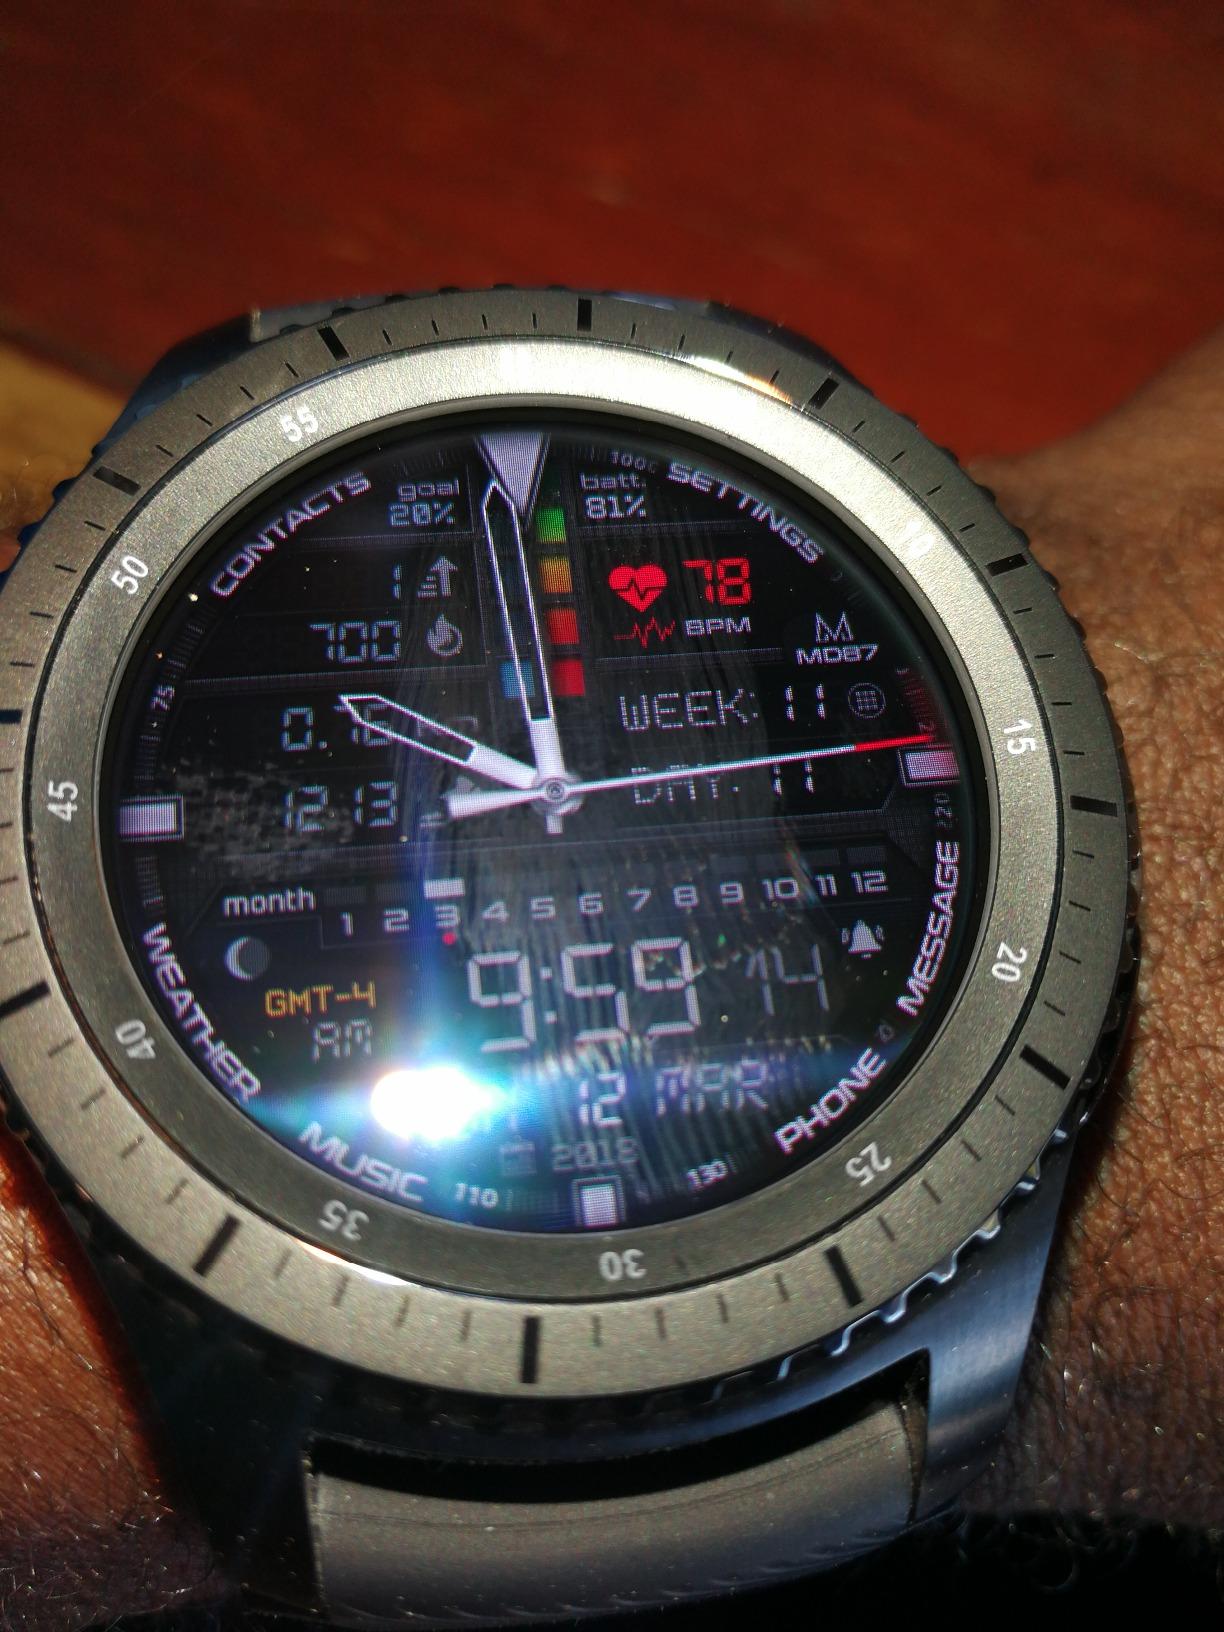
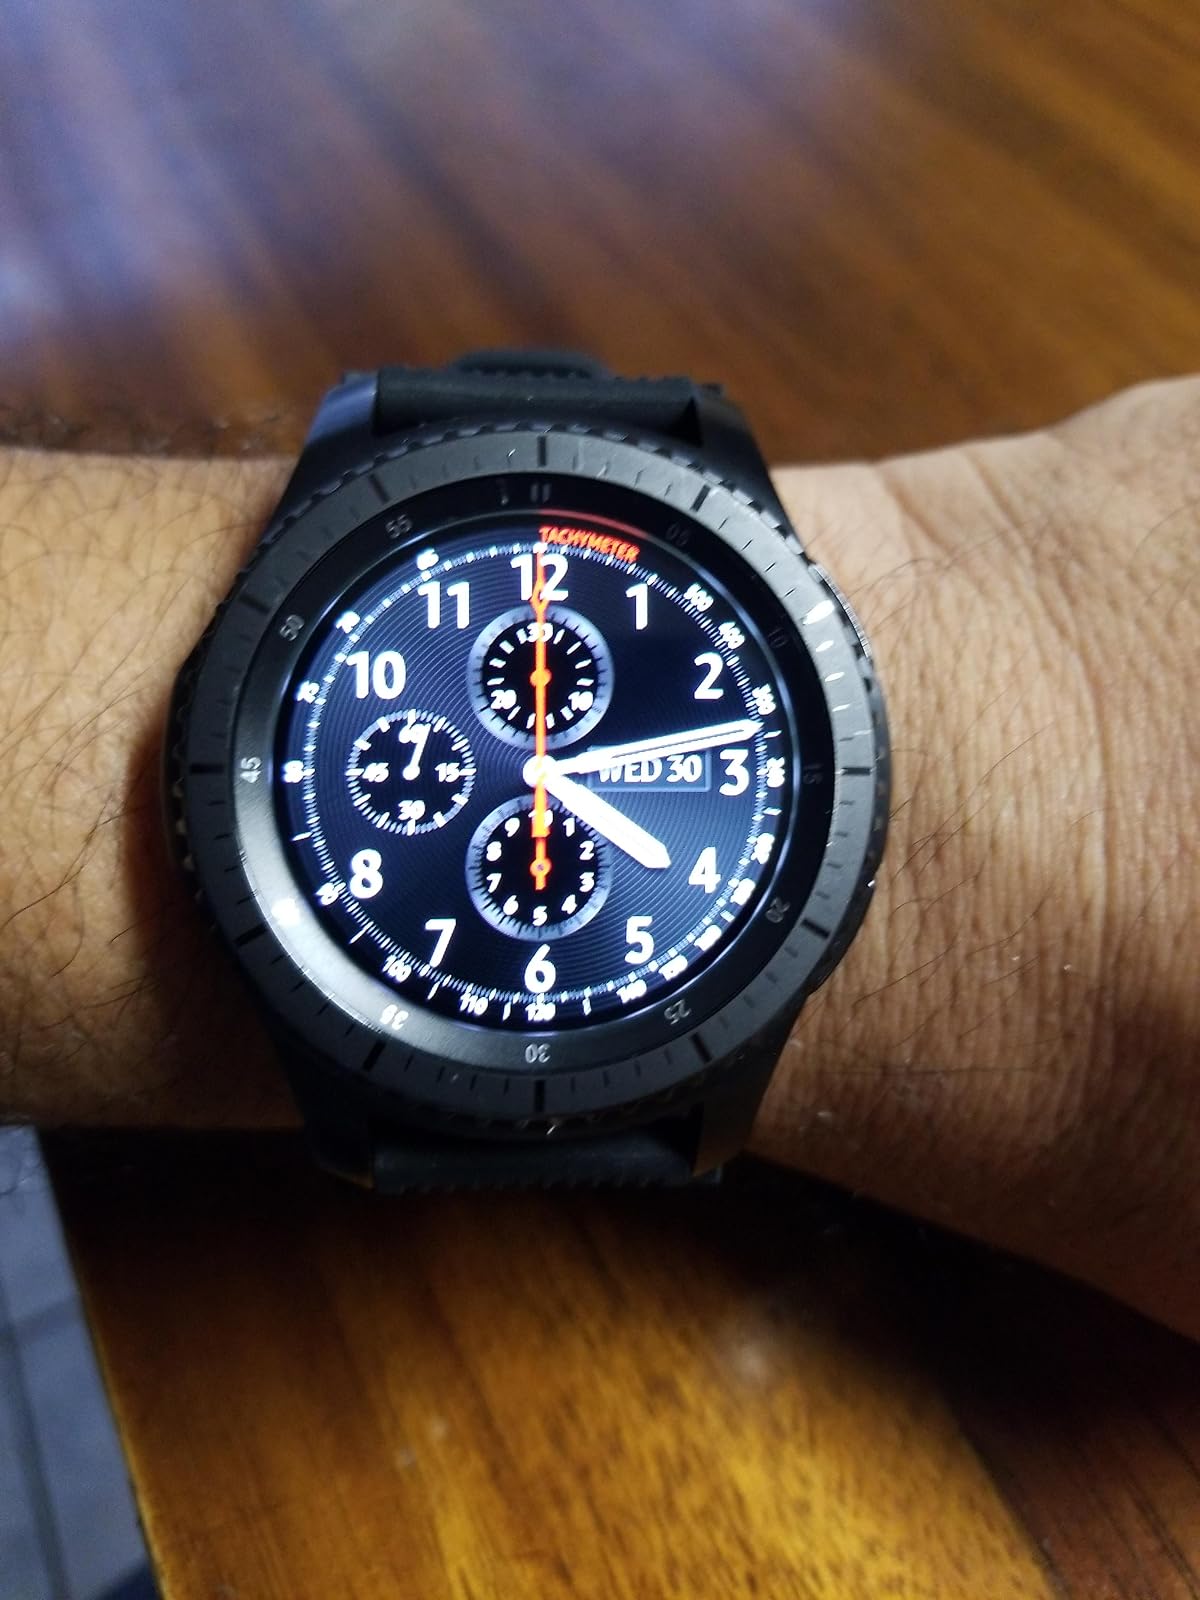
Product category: smartwatch
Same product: yes